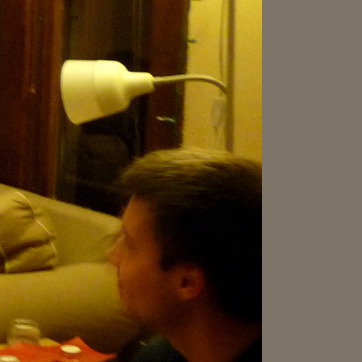
Material: hair